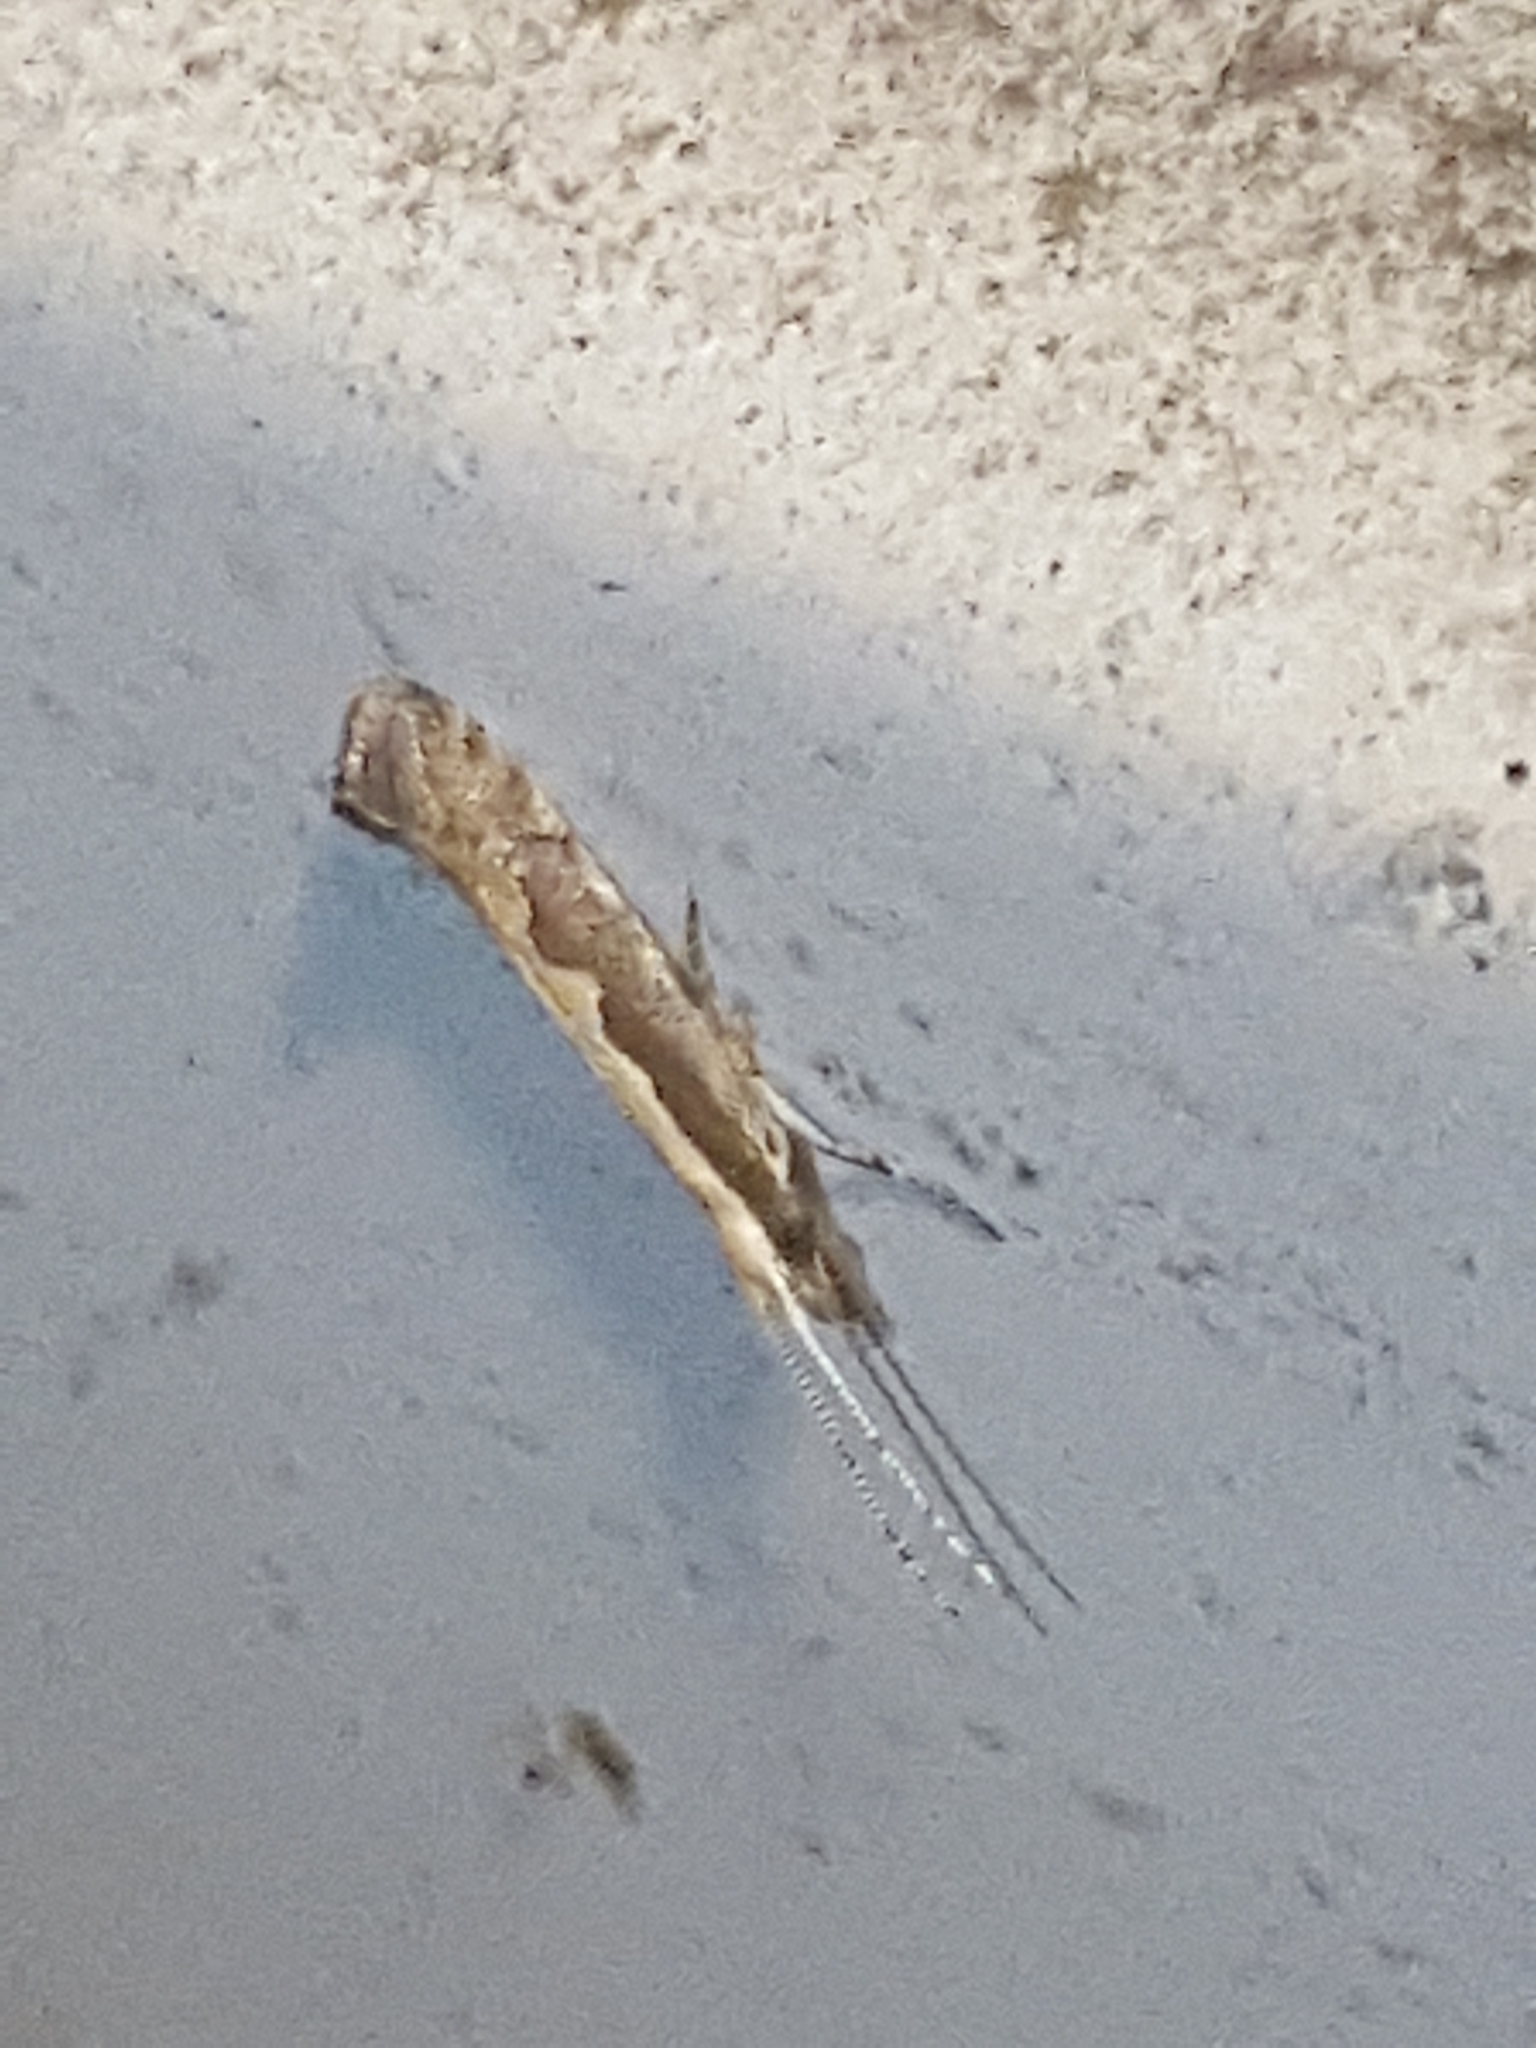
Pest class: diamondback_moth